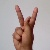
The image shows a hand gesture representing the letter 'K' in Indian Sign Language.